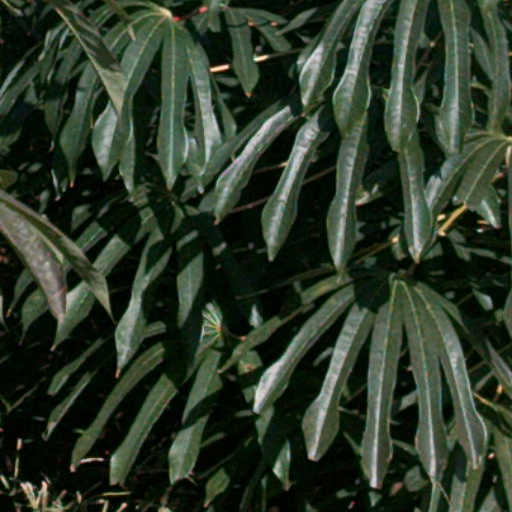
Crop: cassava